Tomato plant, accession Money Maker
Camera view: tilt-top (135 deg); turntable rotation: 60 degrees
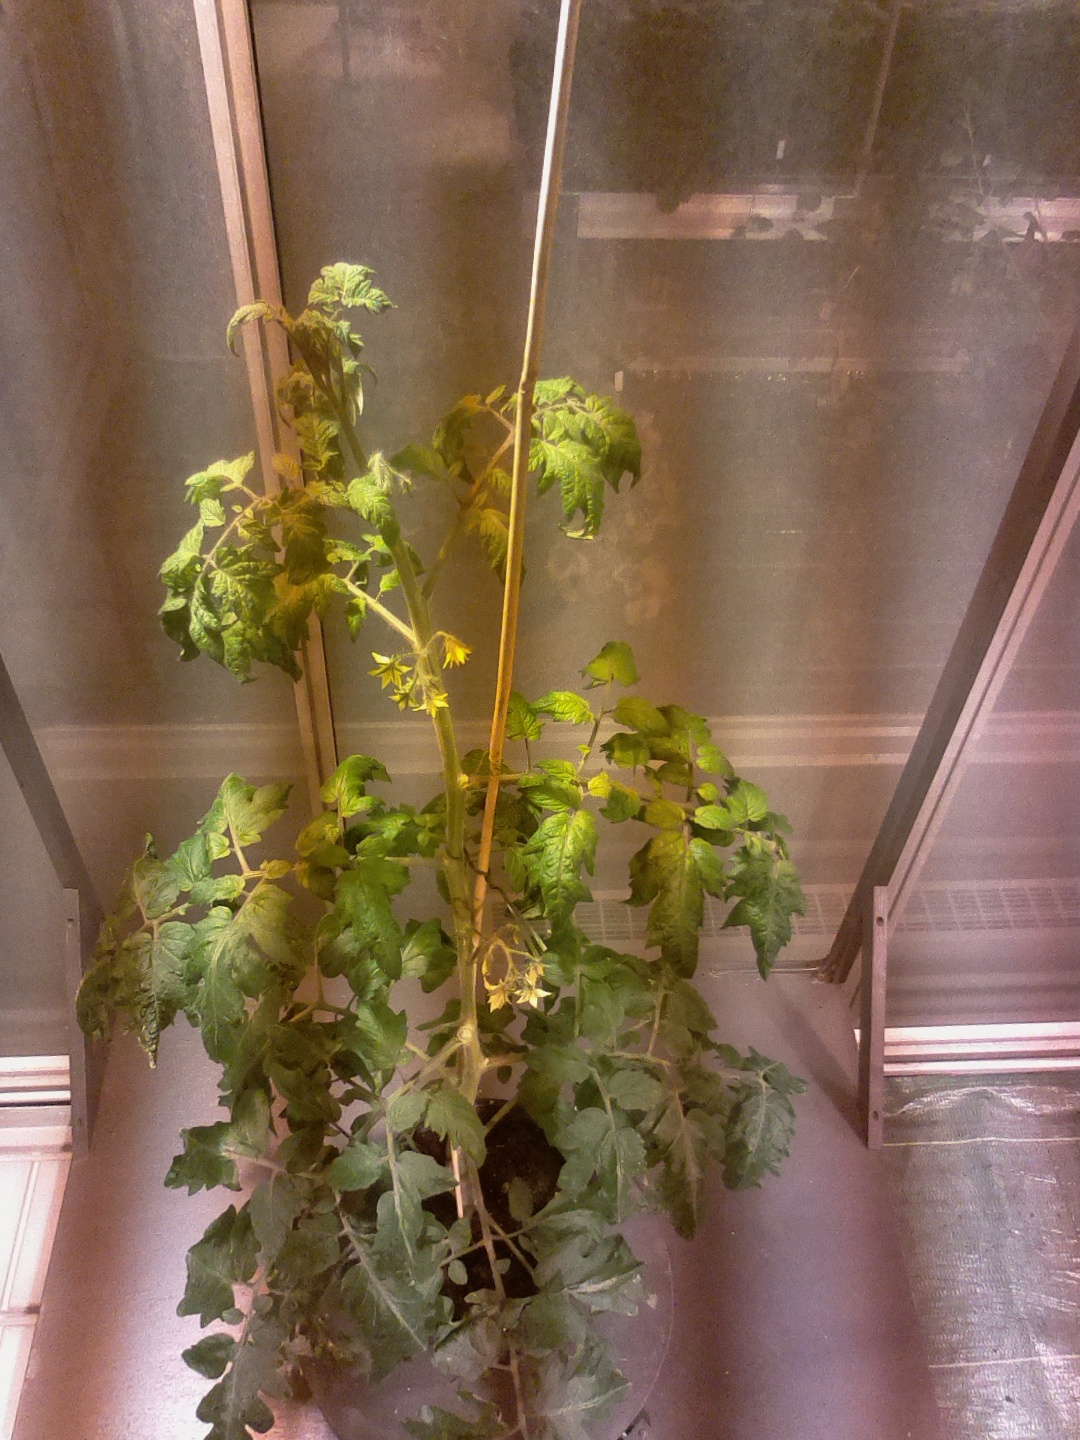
BBCH growth stage 68: Full flowering, 80%-90% of flowers open, more petals falling